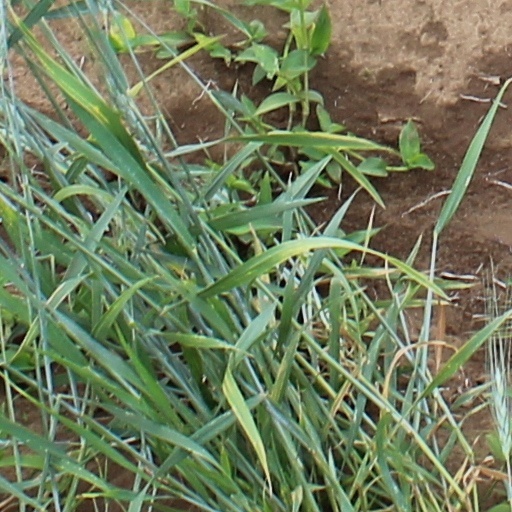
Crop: wheat